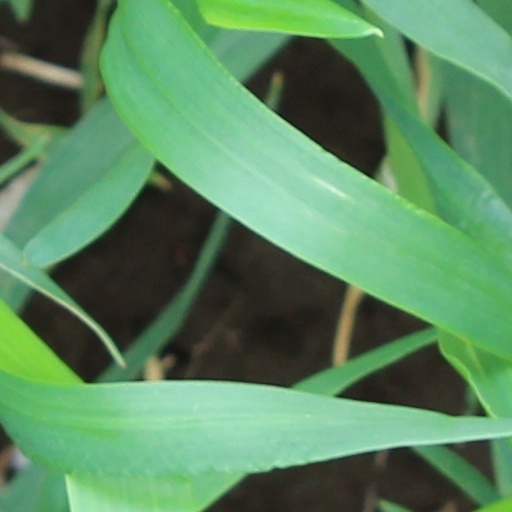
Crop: wheat